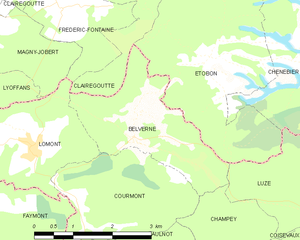
Carte des communes françaises